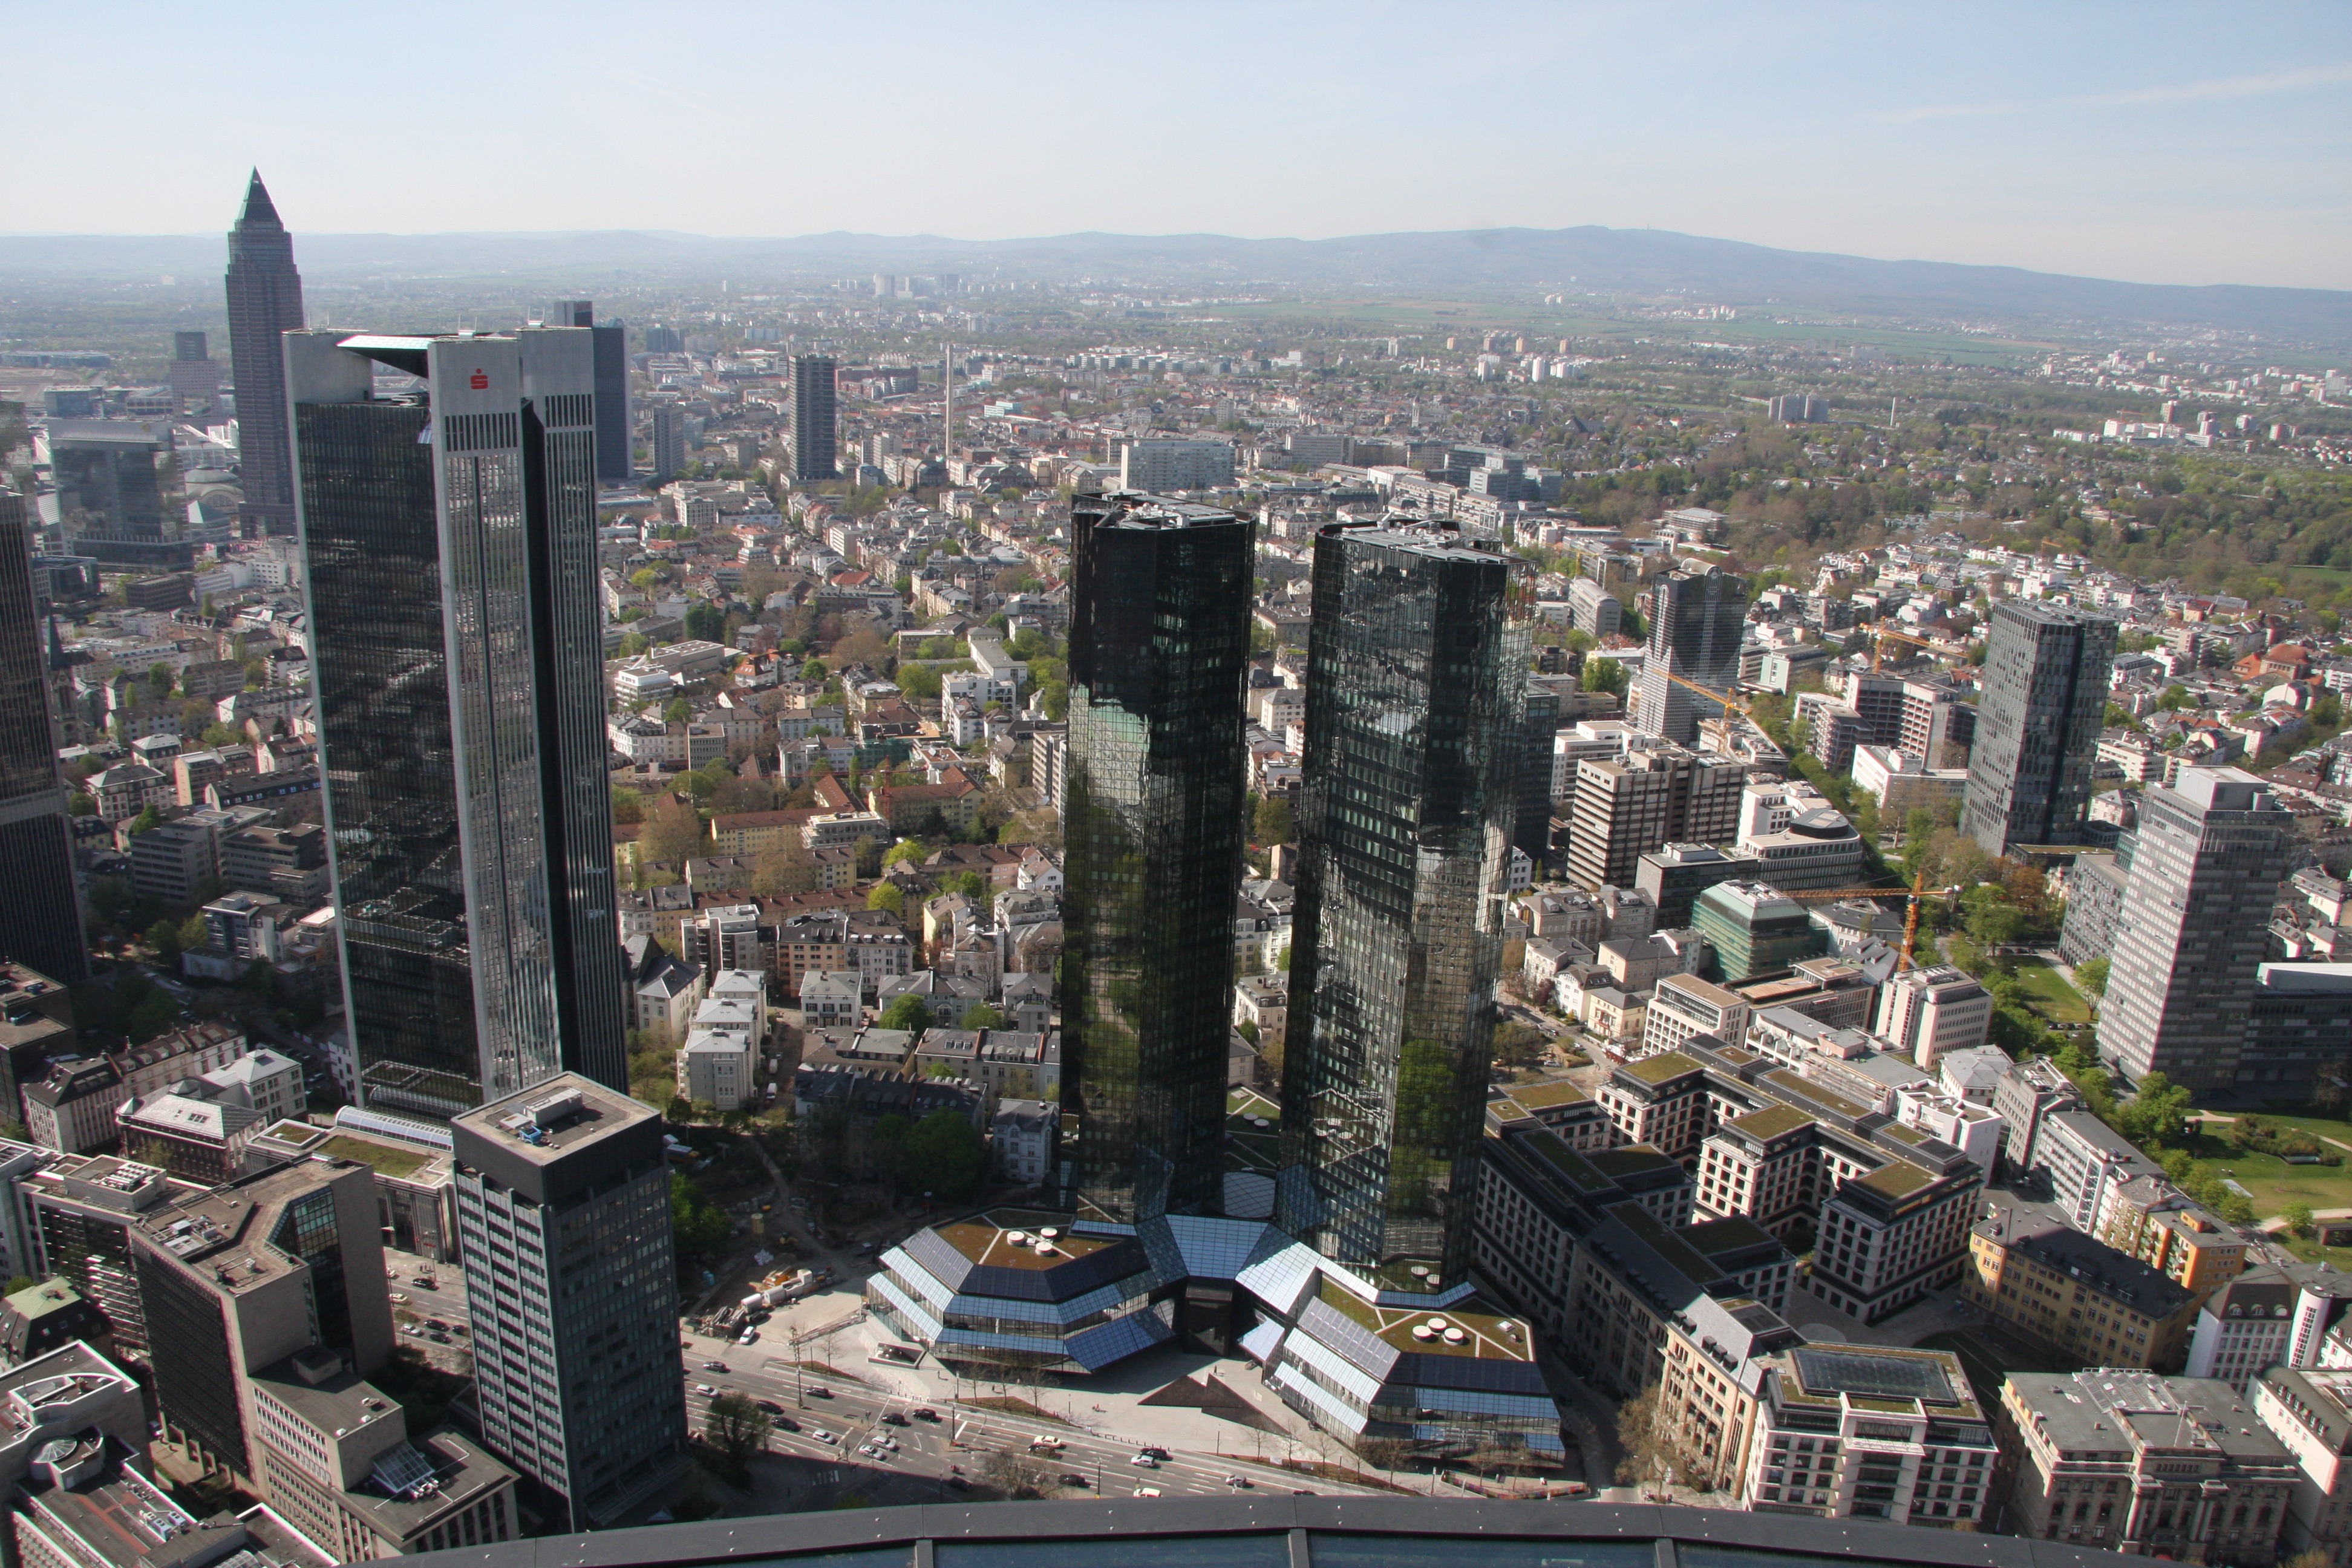
architecture, skyline, town, city, skyscraper, cityscape, panorama, landmark, frankfurt, metropolis, aerial photography, residential area, human settlement